Jean Picard

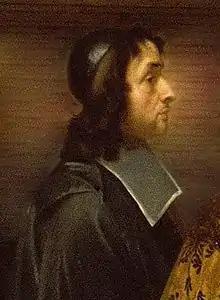
Picard by Henri Testelin, c. 1680

Jean Picard (21 July 1620 – 12 July 1682) was a French astronomer and priest born in La Flèche, where he studied at the Jesuit Collège Royal Henry-Le-Grand.